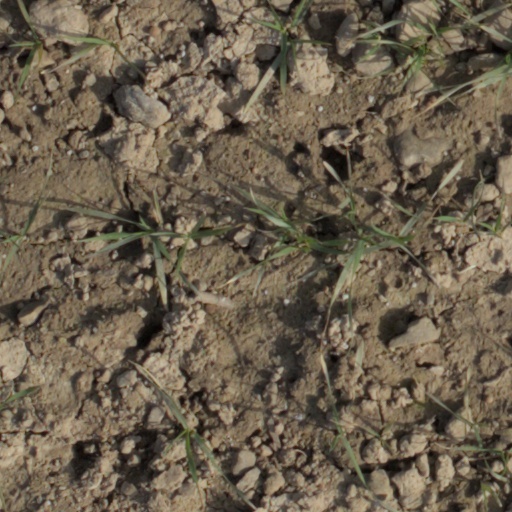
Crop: wheat